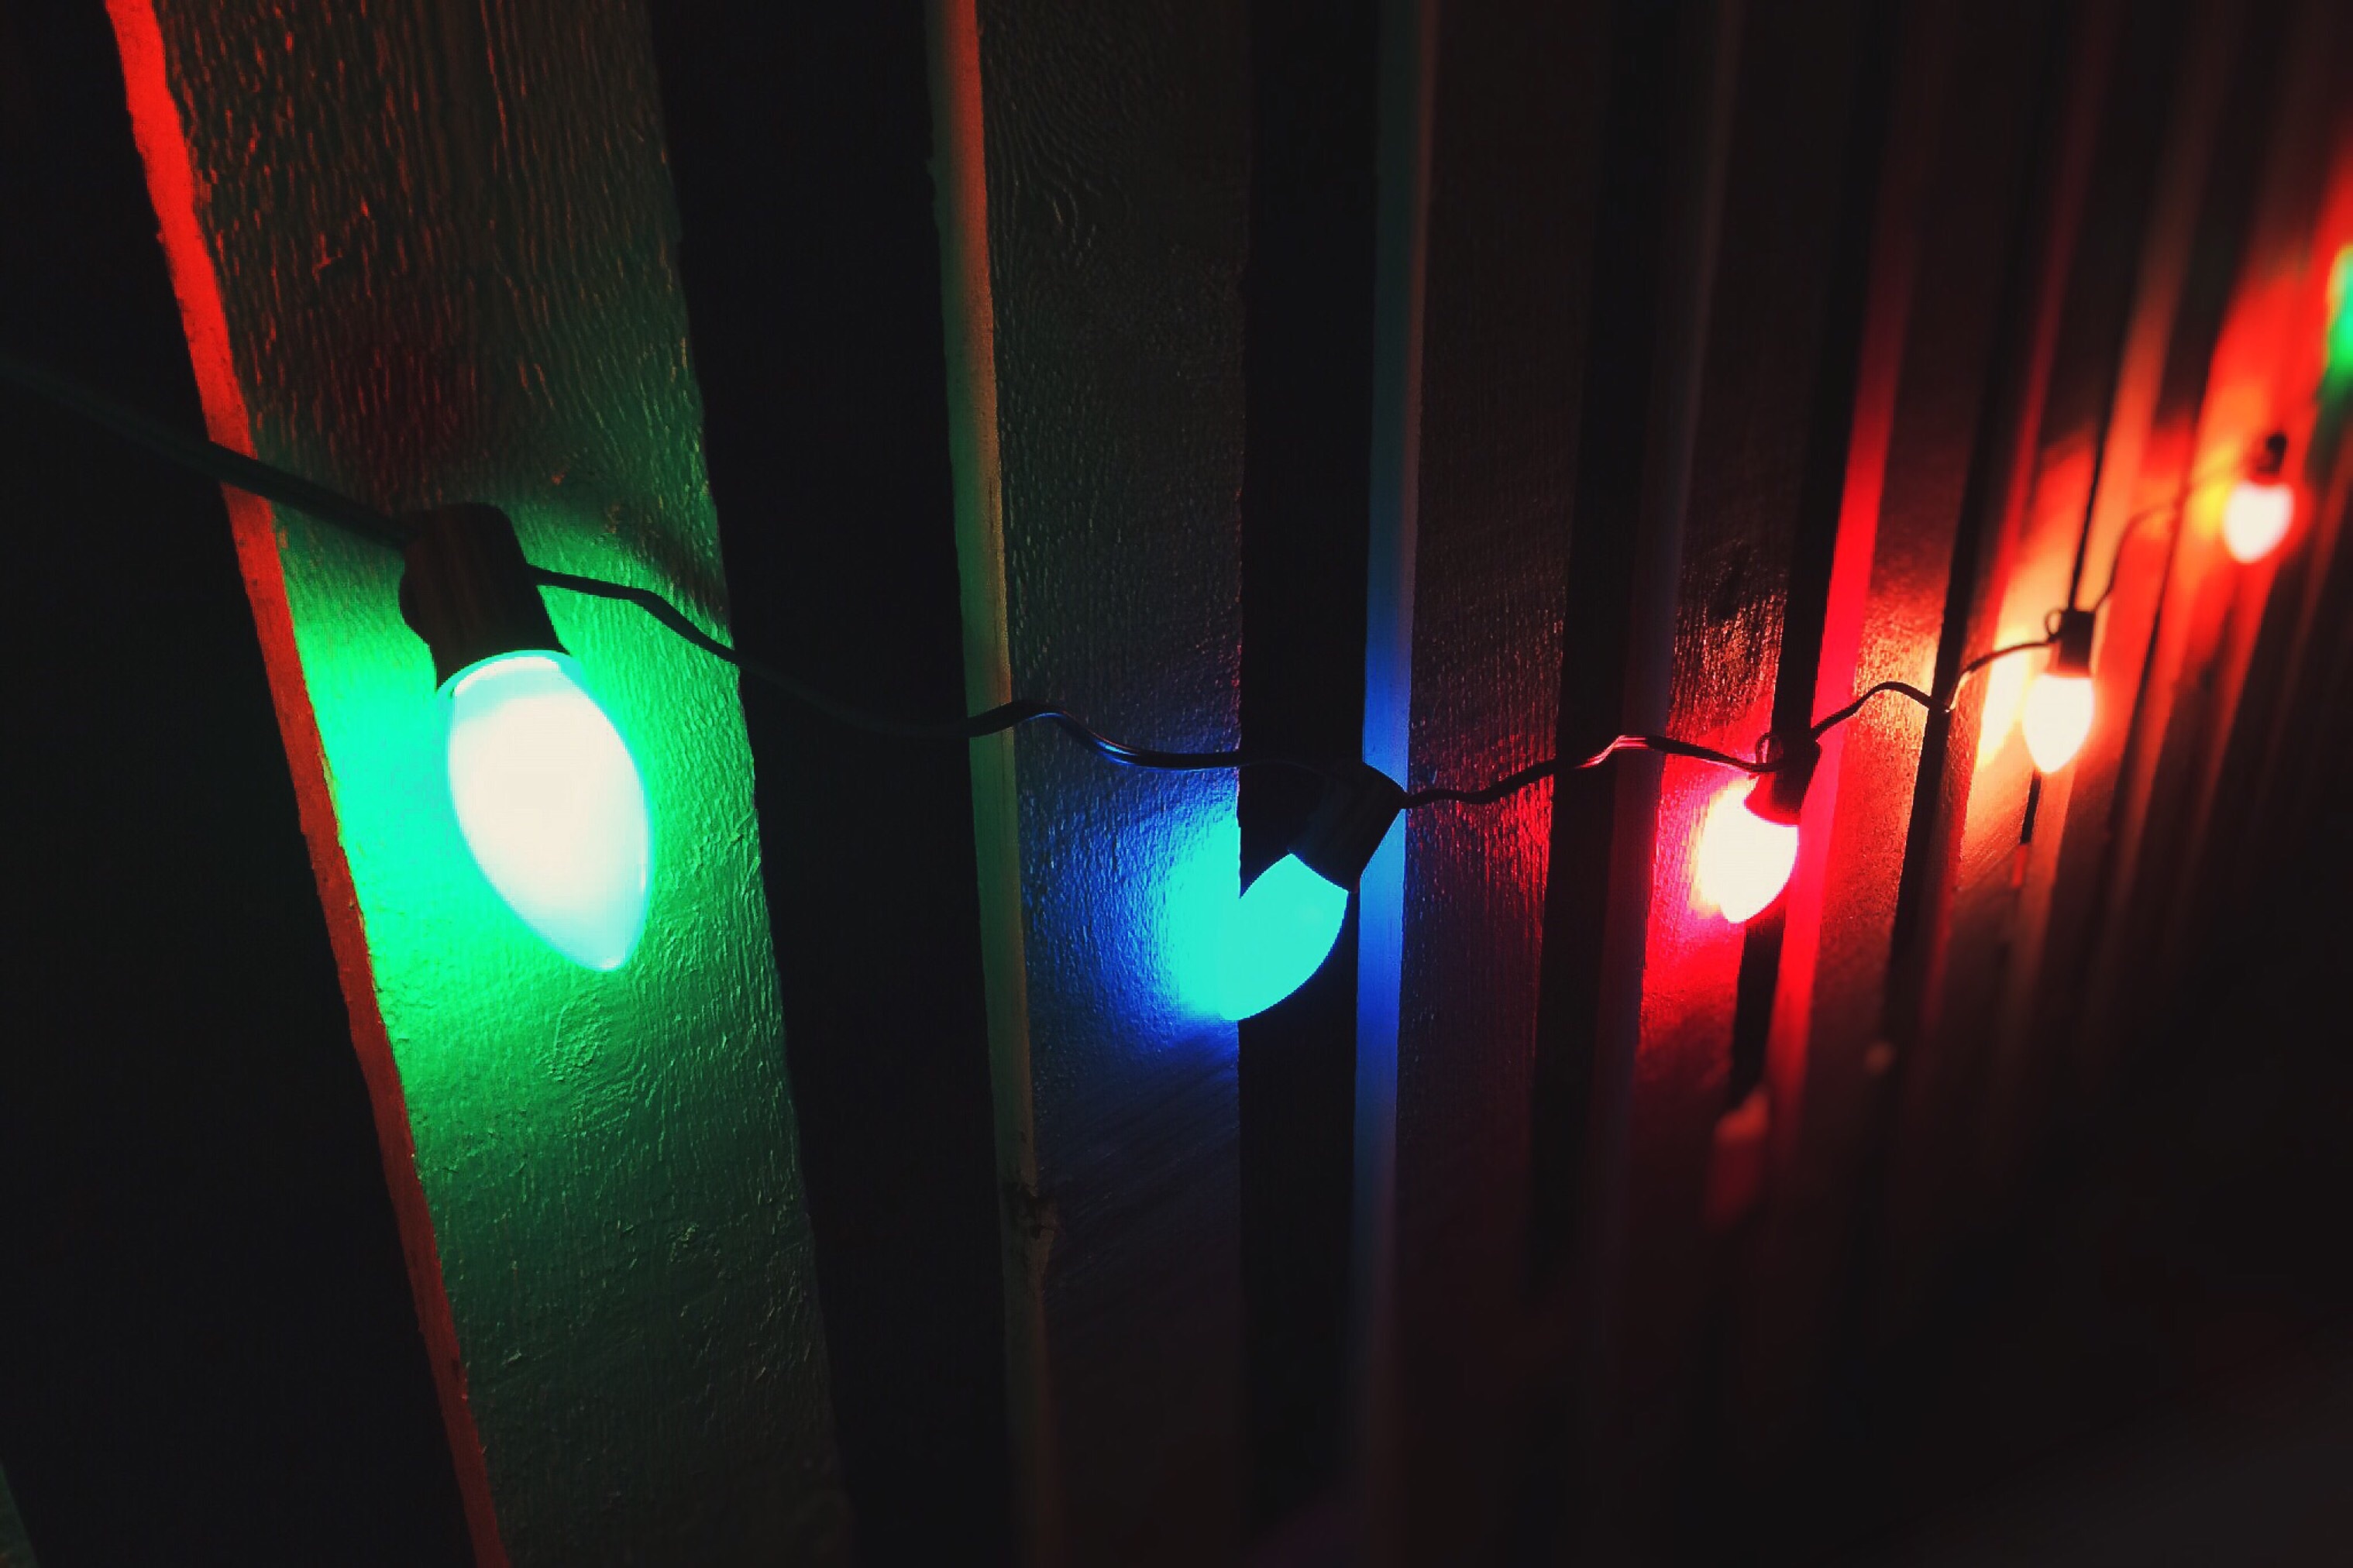
light, night, sunlight, glass, decoration, line, green, reflection, red, color, holiday, darkness, blue, christmas, lighting, laser, lights, xmas, shape, macro photography, holiday lights, lights background